Ichchhemotir Gappo

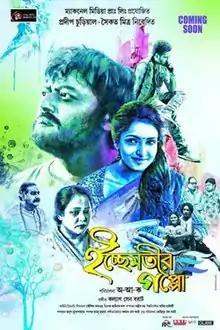

Ichchhemotir Gappo ( the story of ichchhemoti) is a 2015 Bengali film directed by Atanu Hazra, Adinath Das and Kaushik Sengupta, and produced by Pradip Churiwal and Saikat Mitra for Macneill Media Pvt Ltd. The music is composed by Kalyan Sen Barat. It is Macneill Media's second film, after "Durbin".